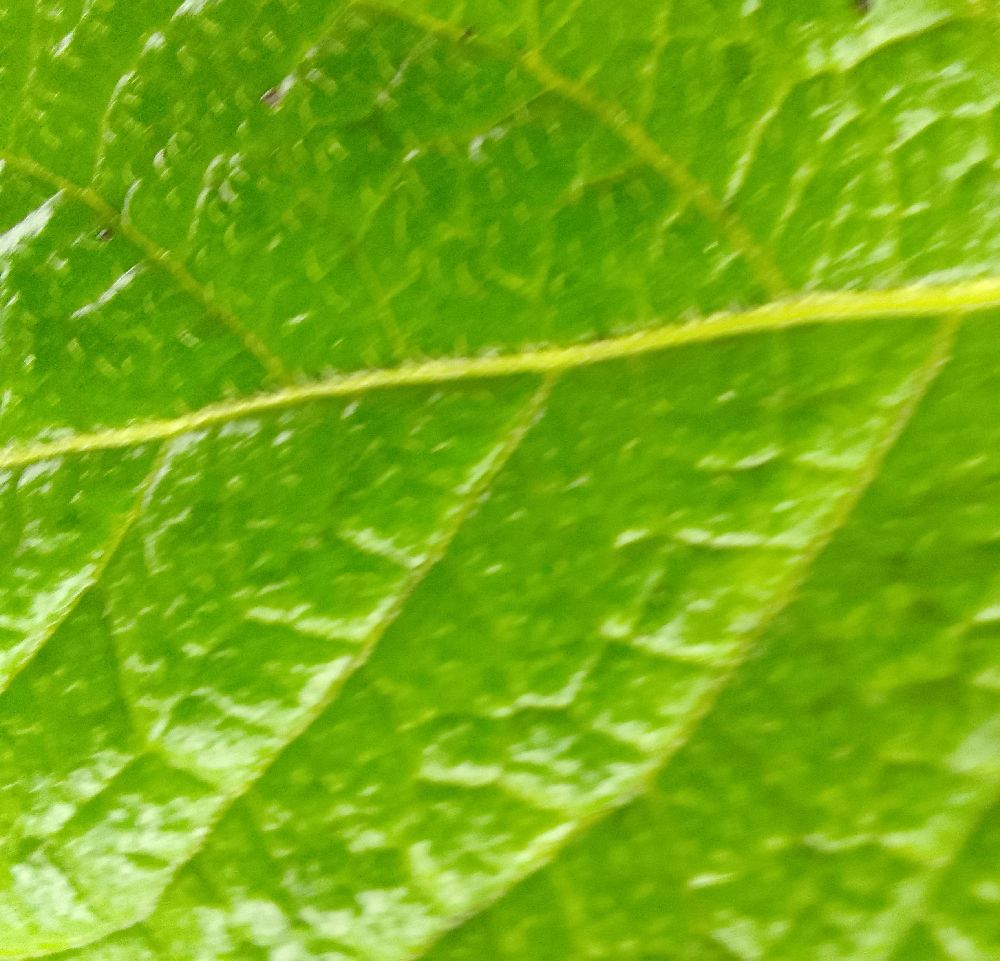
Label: Healthy